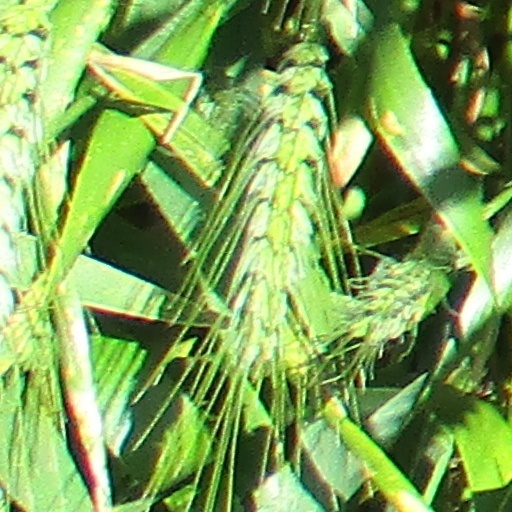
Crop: wheat